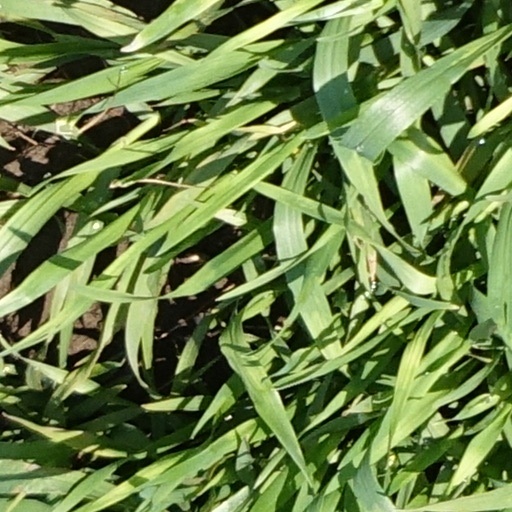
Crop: wheat